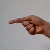
The image shows a hand gesture representing the letter 'G' in Indian Sign Language.